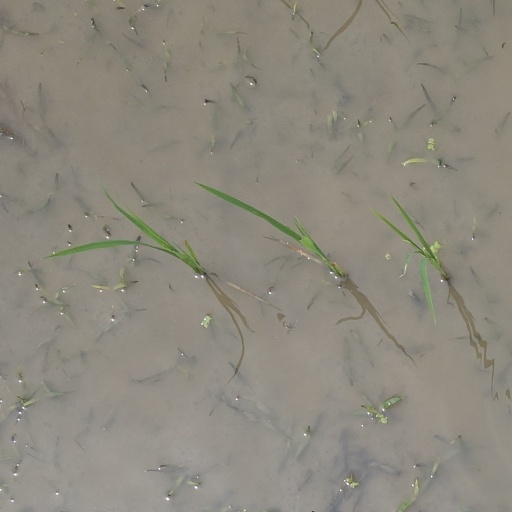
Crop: rice